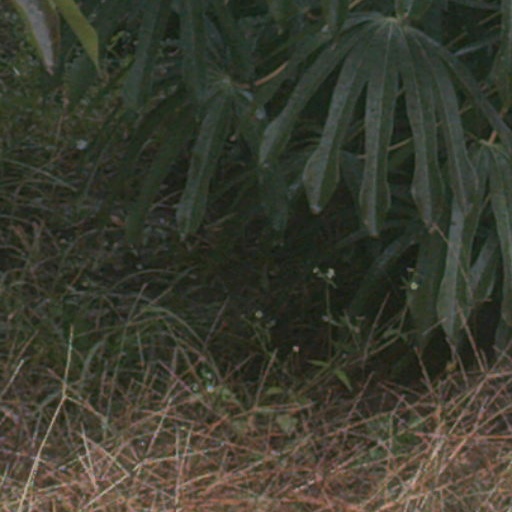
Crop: cassava